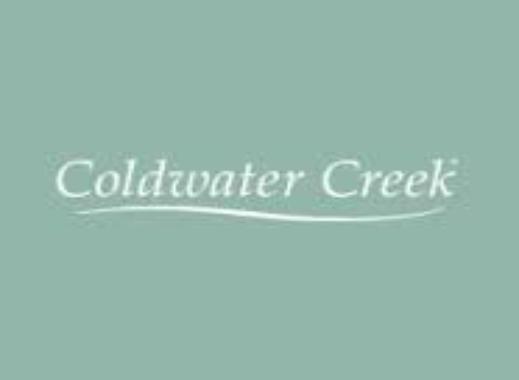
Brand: Coldwater Creek
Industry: Clothes